Describe the emotion expressed in this image:  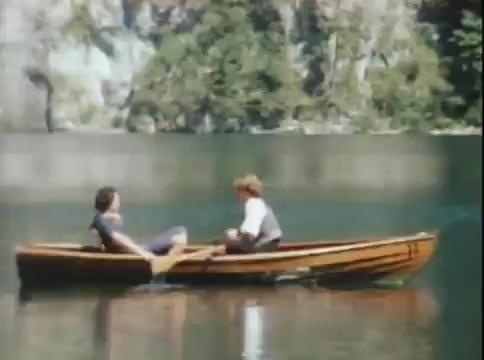
This person displays Suffering, valence and arousal with high intensity.